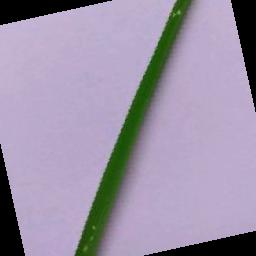
Label: Rice___Leaf_Blast